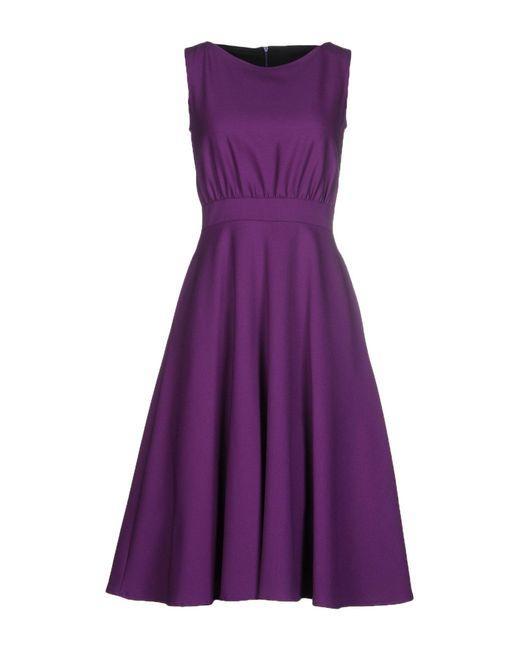
Damen lila Satin ärmelloses Partykleid